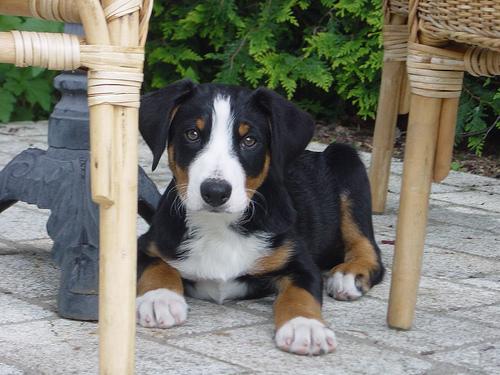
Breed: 234-n000091-Appenzeller